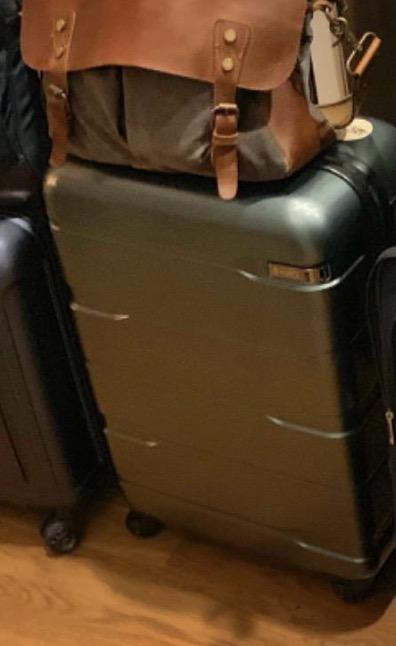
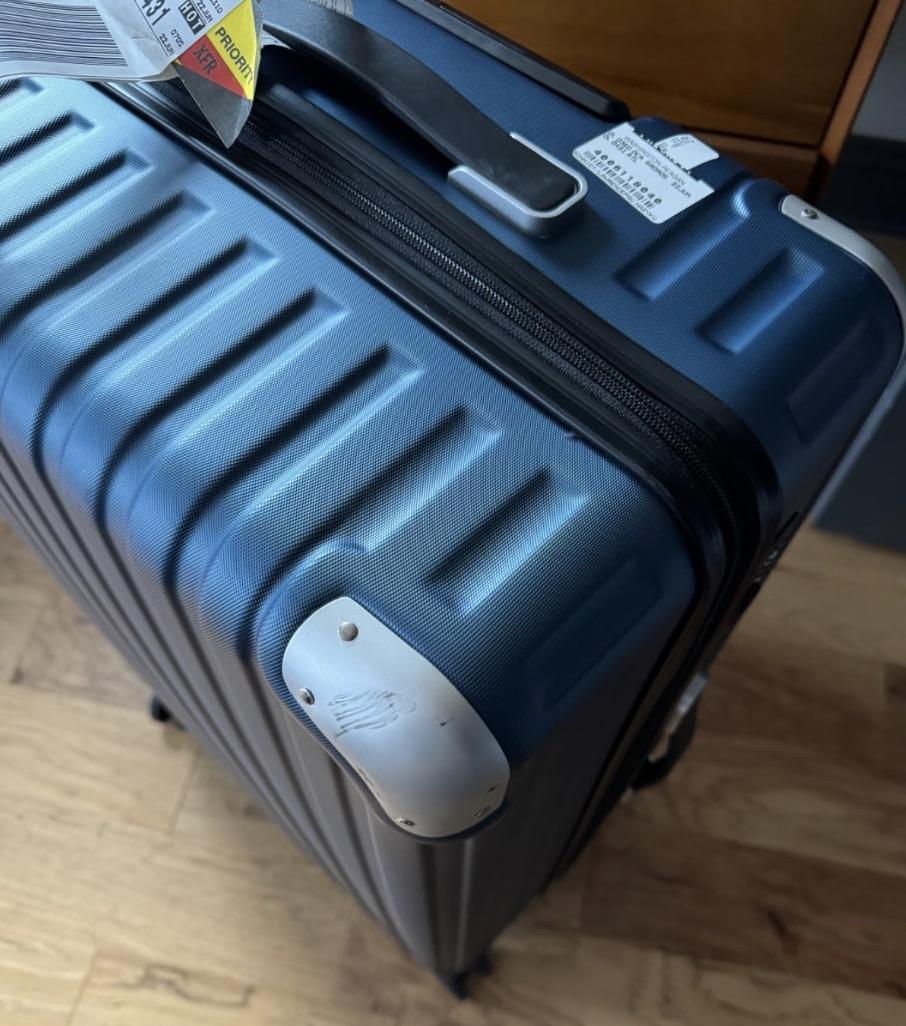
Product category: items_tea
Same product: no